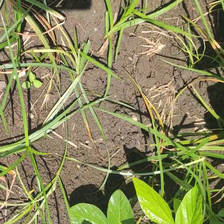
Weed species: Lavhala_(Cyperus_Rotundus)